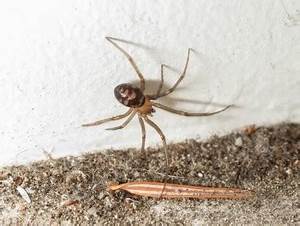
Label: spider